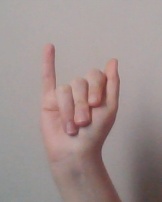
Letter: meem